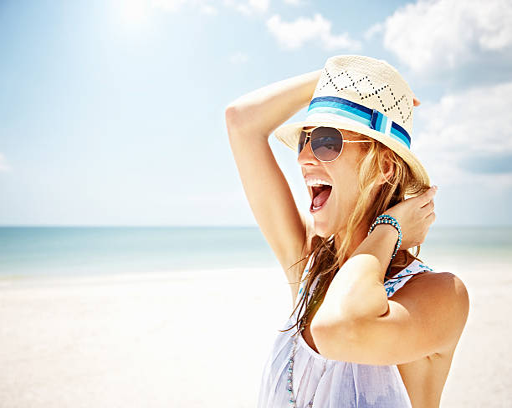
young woman with hat laughing on the beach